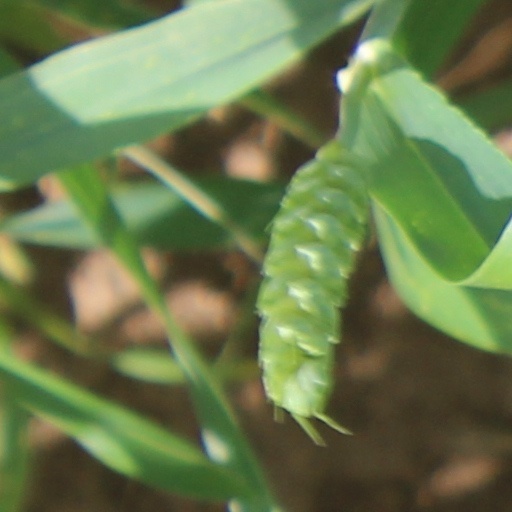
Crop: wheat